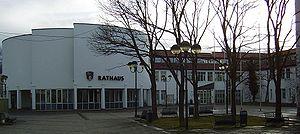
Unterhaching est une commune de Bavière, située dans la banlieue sud de Munich. C'est actuellement, avec plus de 20 000 habitants, l’une des trois plus grandes communes de l’arrondissement de Munich.